Frederick Humphreys (athlete)

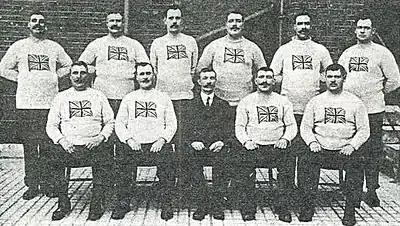
The 1912 silver medallist team from Great Britain (left to right; back row – Joseph Dowler*, Alexander Munro *, Edwin Mills, John James Shepherd, H. Stiff, Frederick Humphreys; front row – Walter Tammas *, Walter Chaffe*, Thomas Peel *, Matthias Hynes *, John Sewell ; * = Metropolitan Police, all others City of London Police)

He also competed in wrestling and took part in demonstration bouts around Europe and the United Kingdom. In the 1908 Olympic Greco-Roman super heavyweight competition he was eliminated in the first round and in the freestyle heavyweight event he was eliminated in the quarter-finals.